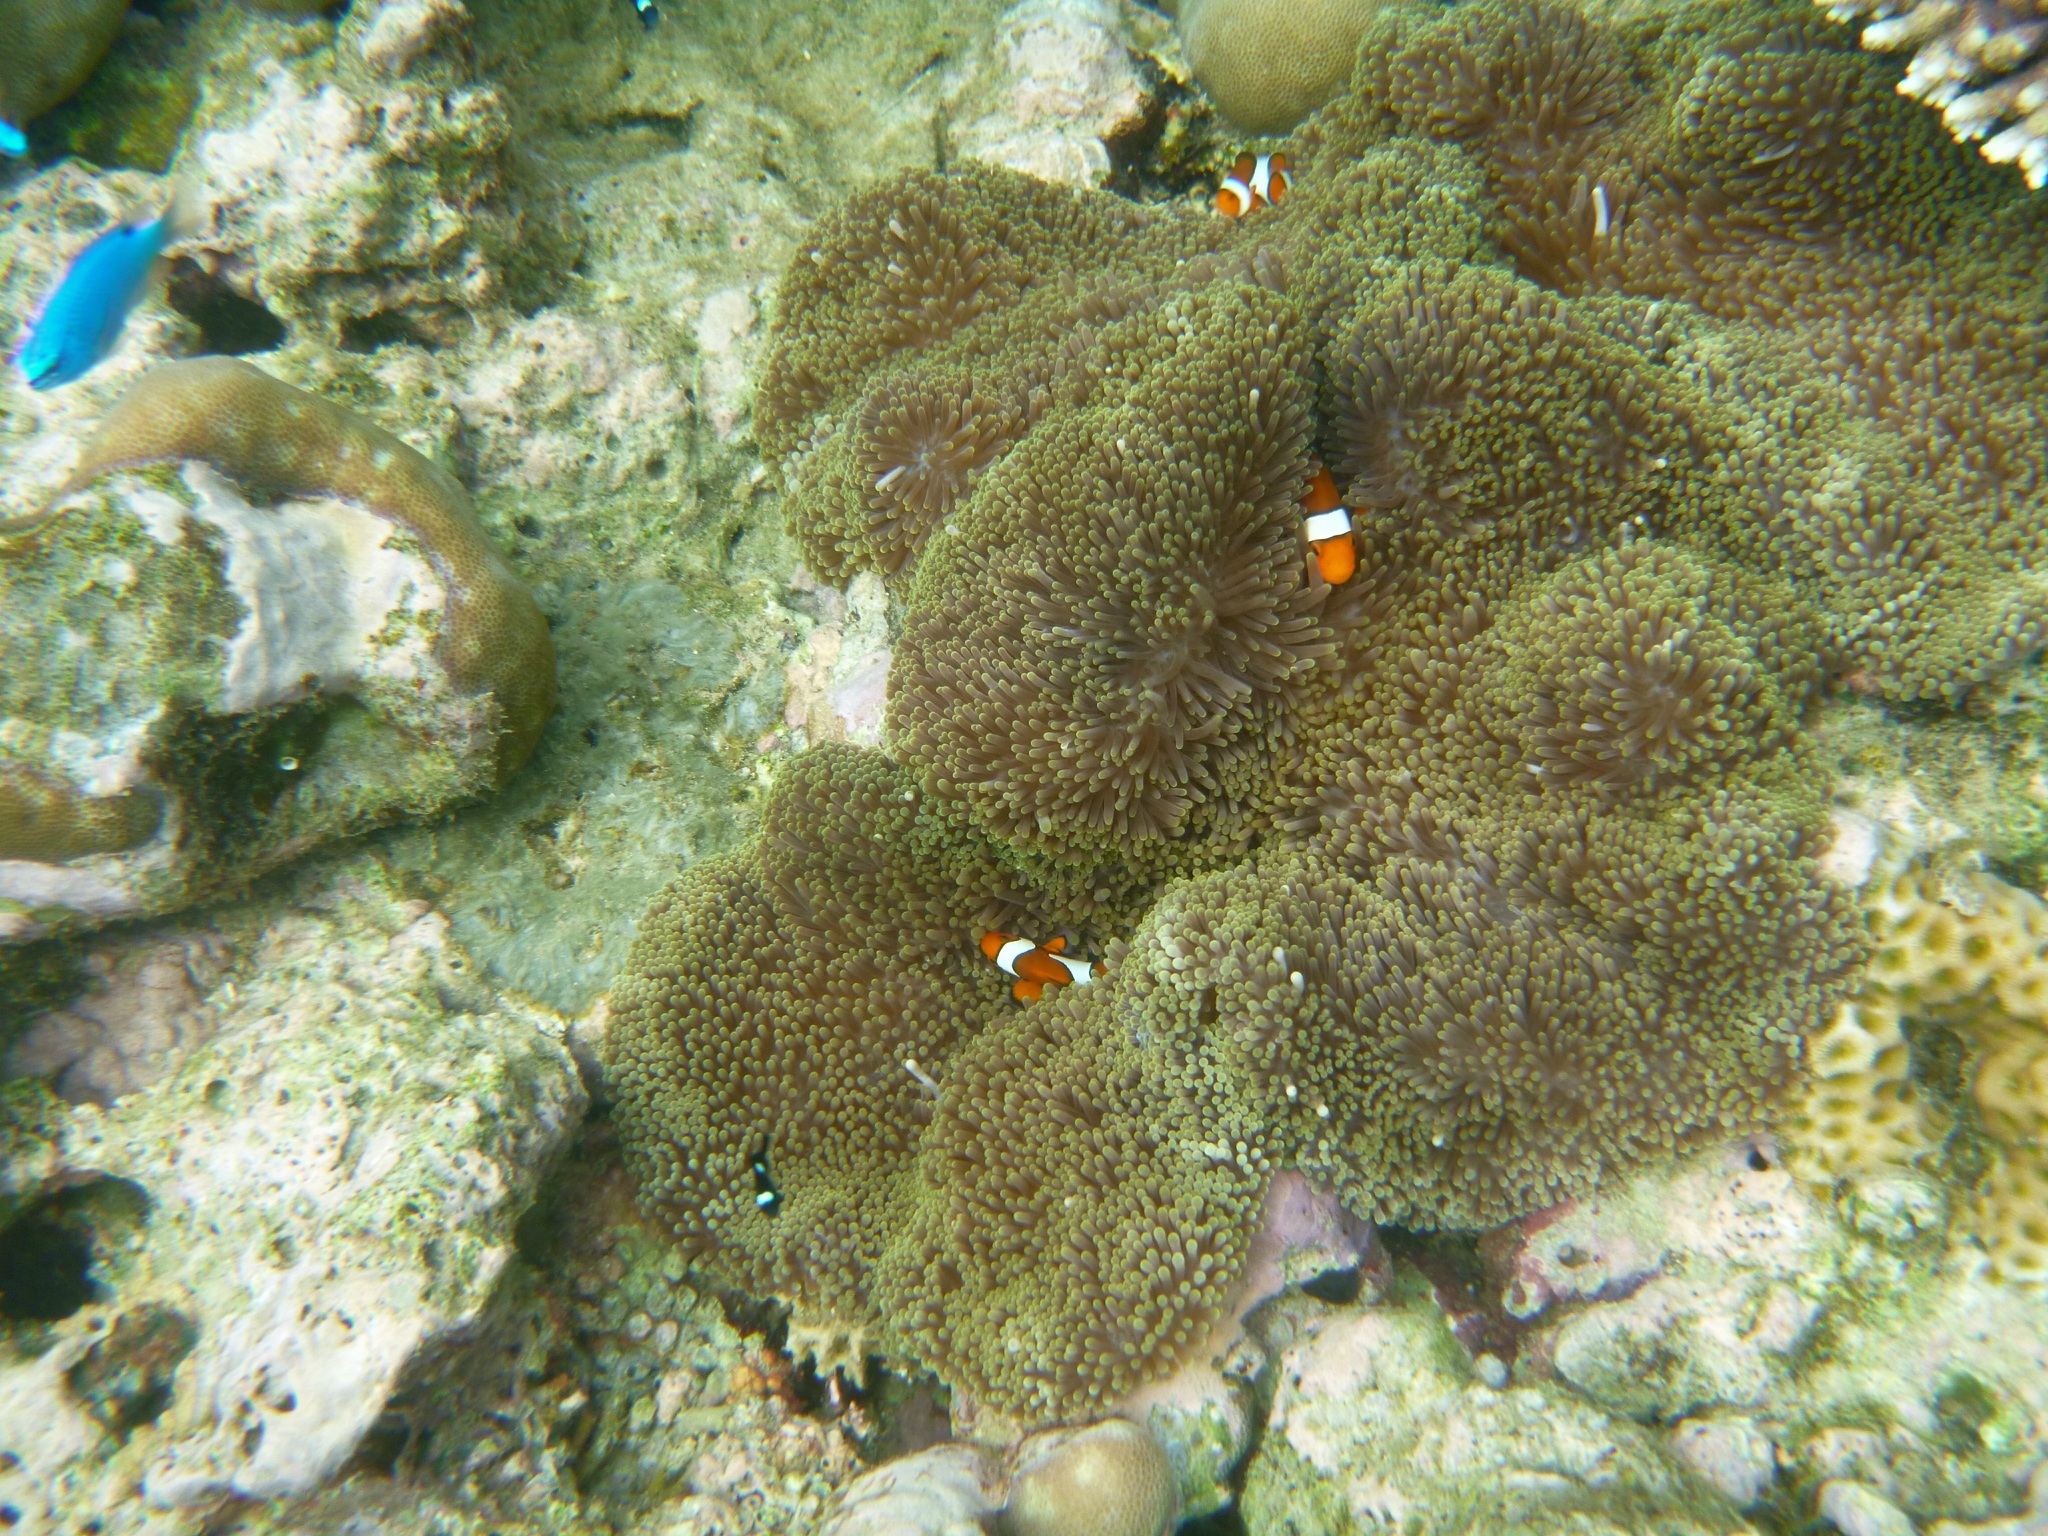
Amphiprion ocellaris (Ocellaris Anemonefish)